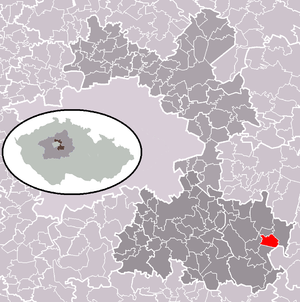
Nučice est une commune du district de Prague-Est, dans la région de Bohême-Centrale, en République tchèque. Sa population s'élevait à 383 habitants en 2020.